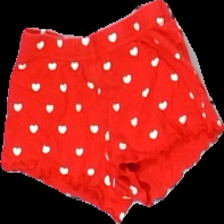
View: front
Type: Shorts
Category: Children
Brand: Not in the list
Brand text on label: Bodyzone
Colors: Red, White
Material: 69% nylon, 31% cotton
Pattern: Other
Cut: Regular
Size: 86
Season: All
Price range: <50
Recommended usage: Export